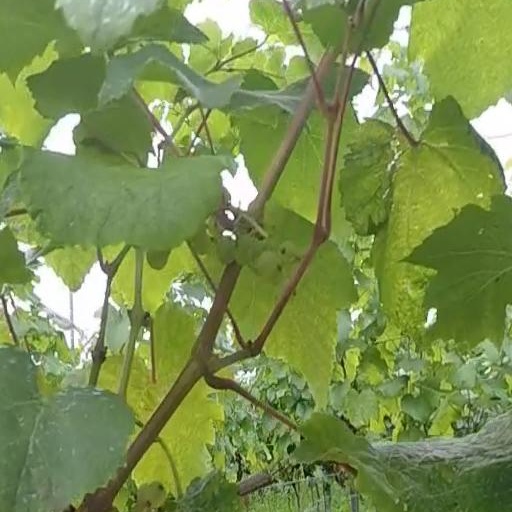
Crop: grape